Cards of Identity

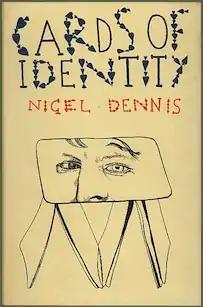
First UK edition

Cards Of Identity is a novel by Nigel Dennis, first published in 1955 by Weidenfeld & Nicolson in the UK and Vanguard Press in the US. A satire on psychology, identity theory and class prejudice, the novel is centred on the Identity Club, a group of men who call themselves psychologists and meet once a year to present case histories promoting their chosen theory of identity. The case histories are in fact fictional representations of a character in line with their theoretical biases, rather than analyses of real patients. Surrounding this plot is the story of the local townspeople, who are brainwashed into being servants for the Identity Club. The book culminates with the performance of a pastiche Shakespearian play, "The Prince of Antioch".